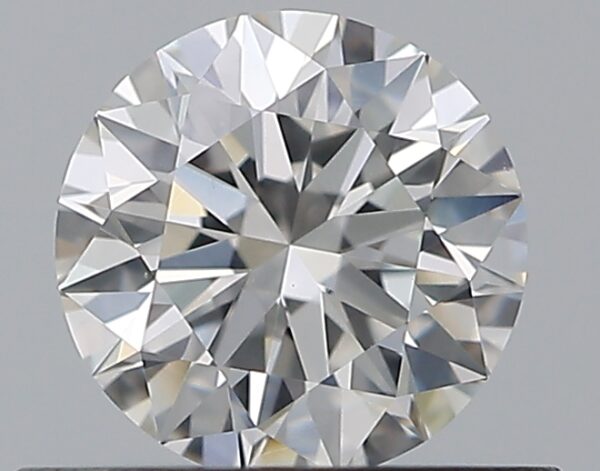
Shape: round
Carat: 0.5
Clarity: VS2
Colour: G
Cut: EX
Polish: EX
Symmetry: EX
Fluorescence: N
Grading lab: GIA
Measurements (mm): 5.07 x 5.11 x 3.15